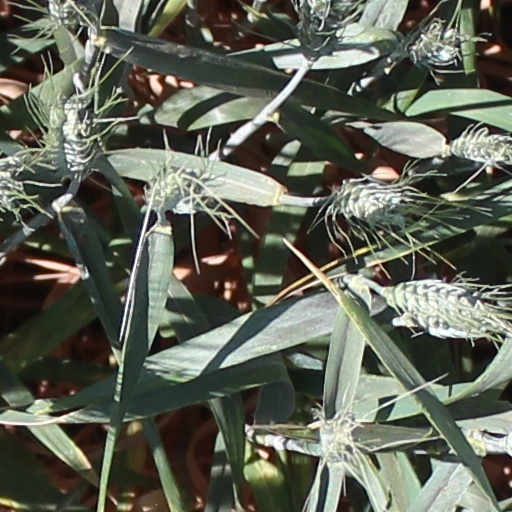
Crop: wheat